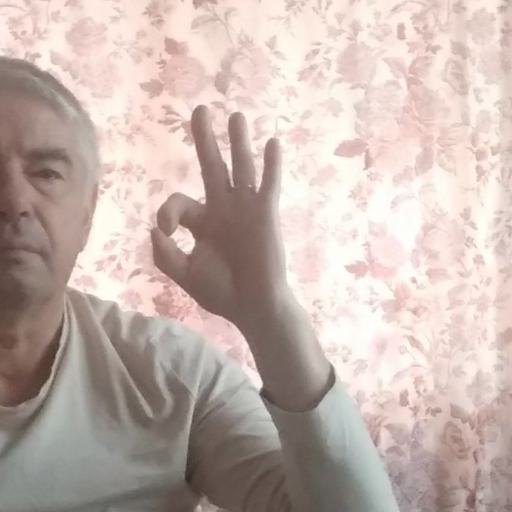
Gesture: ok